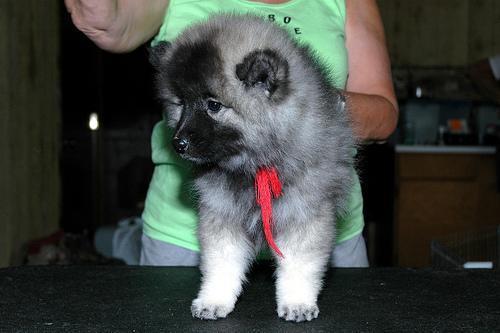
keeshond